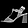
Label: Sandal